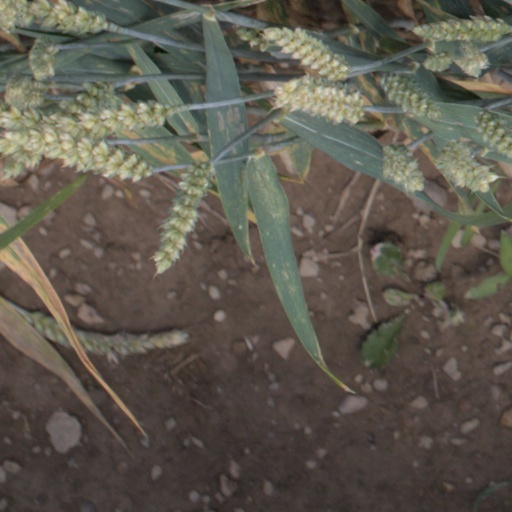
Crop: wheat